Ellerslie Eagles

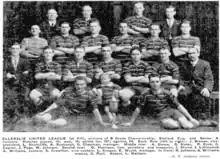
The 1927 B Grade champion side.

They won it again in 1927 and earned the right to play in the promotion relegation match with Grafton. They defeated them 11-3 and qualified to play in the A Grade (Monteith Shield - the forerunner to the Fox Memorial) for 1928.